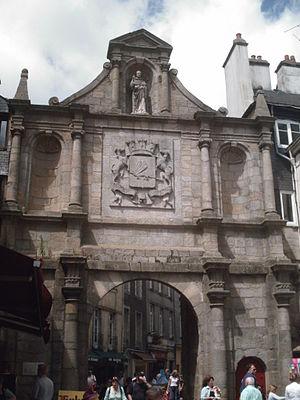
Porte Saint-Vincent, Vannes
L'histoire de Vannes se déploie sur plusieurs millénaires, depuis la protohistoire. Après la guerre qui les opposa aux légions de César, l’administration romaine fait de Darioritum, nom antique de la ville, la civitas des Vénètes à la fin du Iᵉʳ siècle av. J.-C. sous le règne d'Auguste. À la fin de l'Empire romain, des colons bretons ainsi que des soldats maures sont installés pour protéger la région des pirates saxons. C’est aussi entre le IIIᵉ siècle et le Vᵉ siècle que la ville se fortifie et se christianise. La ville accueille l’évêché et les ordres religieux catholiques en 465 lors du concile de Vannes. Ce concile consacre Patern, saint patron de la cité, saint fondateur de Bretagne et premier évêque attesté de Vannes.
Les remparts de Vannes sont les fortifications érigées entre les IIIᵉ et XVIIᵉ siècles pour protéger la ville de Vannes dans le département du Morbihan en France. Fondée par les Romains à la fin du Iᵉʳ siècle av. J.-C. sous le règne d’Auguste, la civitas Venetorum se voit contrainte de se protéger derrière un castrum à la fin du IIIᵉ siècle, alors même qu'une crise majeure secoue l’empire romain. Cette première enceinte demeure la seule protection de la cité pendant plus d’un millénaire. C’est à l’époque du duc Jean IV, à la fin du XIVᵉ siècle, que l’enceinte de la ville est réédifiée et étendue vers le sud pour protéger les nouveaux quartiers. Le duc veut faire de Vannes non seulement un lieu de résidence mais également une place forte sur laquelle il peut s’appuyer en cas de conflit. La superficie de la ville intra-muros est doublée et le duc adjoint à la nouvelle enceinte sa forteresse de l’Hermine.
5000 av. J.-C.-3500 av. J.-C. : L'homme de « Teviec » habite la côte sud et vit de coquillages et de pêche.
La place Gambetta est une place publique hémisphérique du centre-ville de Vannes. Elle fait la jonction entre le centre historique et le port de la ville.